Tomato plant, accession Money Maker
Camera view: horizontal (90 deg, fisheye); turntable rotation: 0 degrees
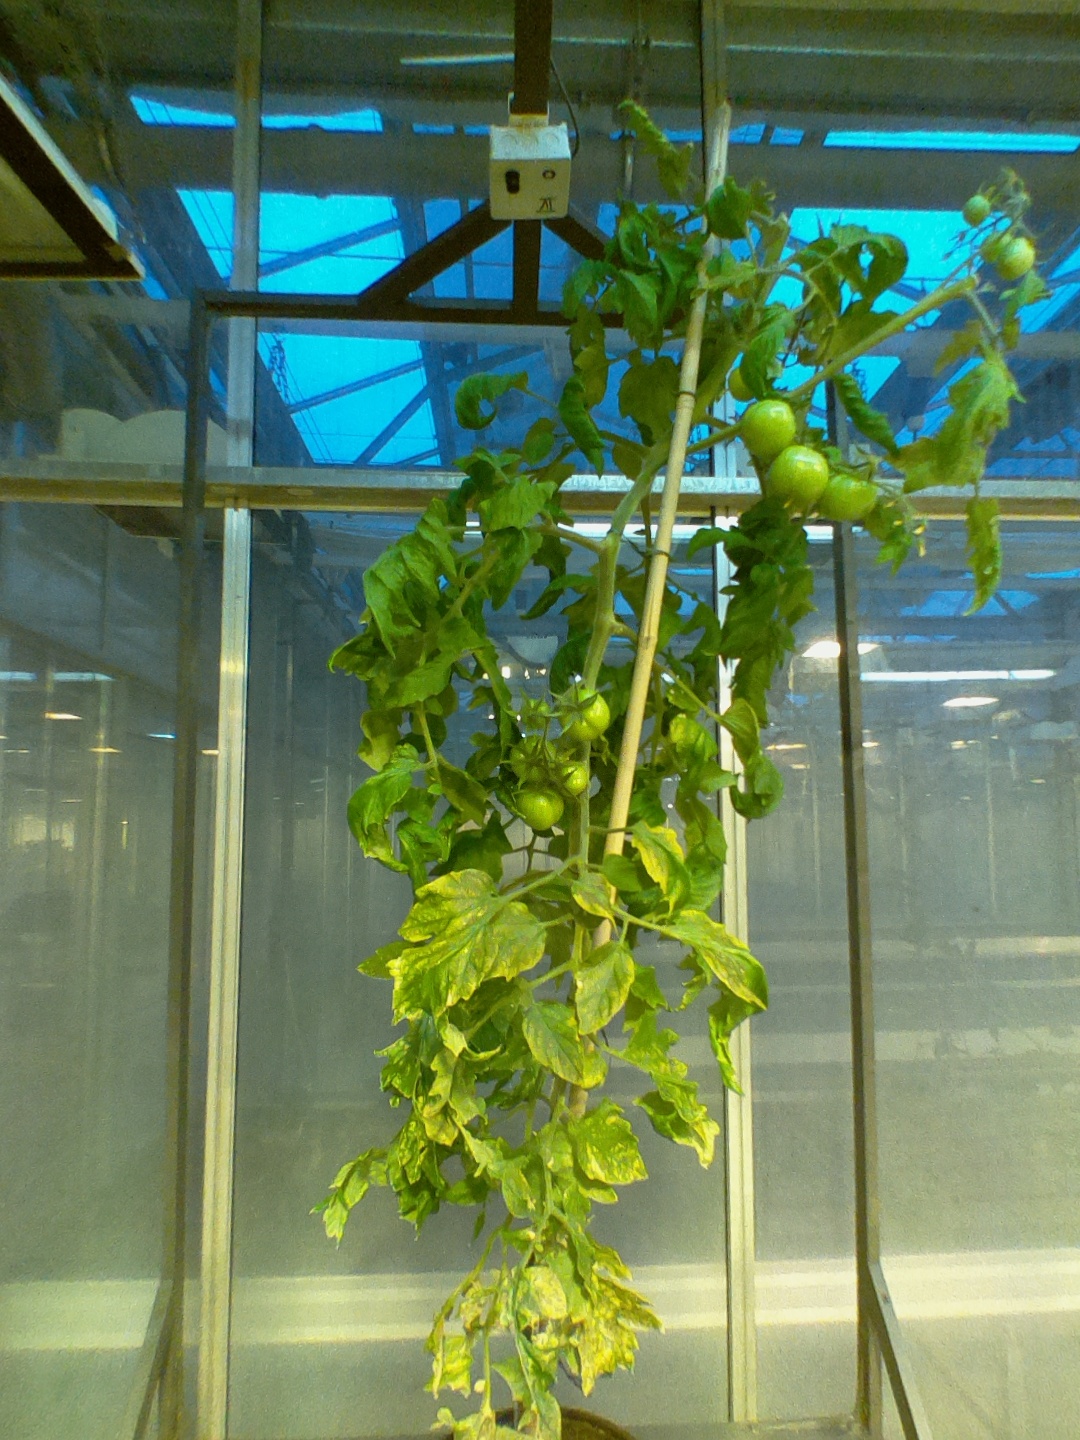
BBCH growth stage 78: 80% -90% of final fruit size